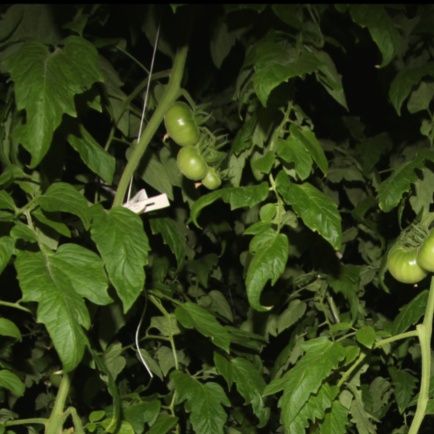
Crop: tomato